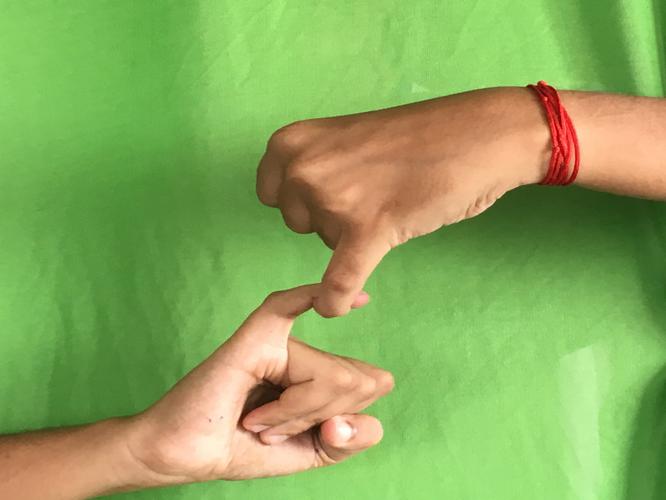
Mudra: Kilaka
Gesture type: double_hand